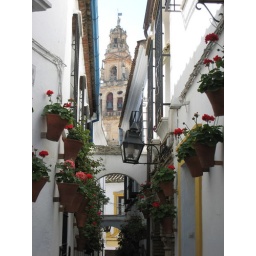
famous flower pot street in cordoba